SS Sagamore (1893)

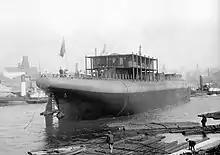
"Sagamore" on the River Wear in 1893 just after her launch

In 1891 the whaleback visited Liverpool, arousing interest among shipowners. William and Edmund Johnston, proprietors of William Johnston & Co of Liverpool, ordered "Sagamore" from Doxford's in Pallion, Sunderland. According to some sources, The Scottish-American shipmaster Alexander Dougall licensed her building.